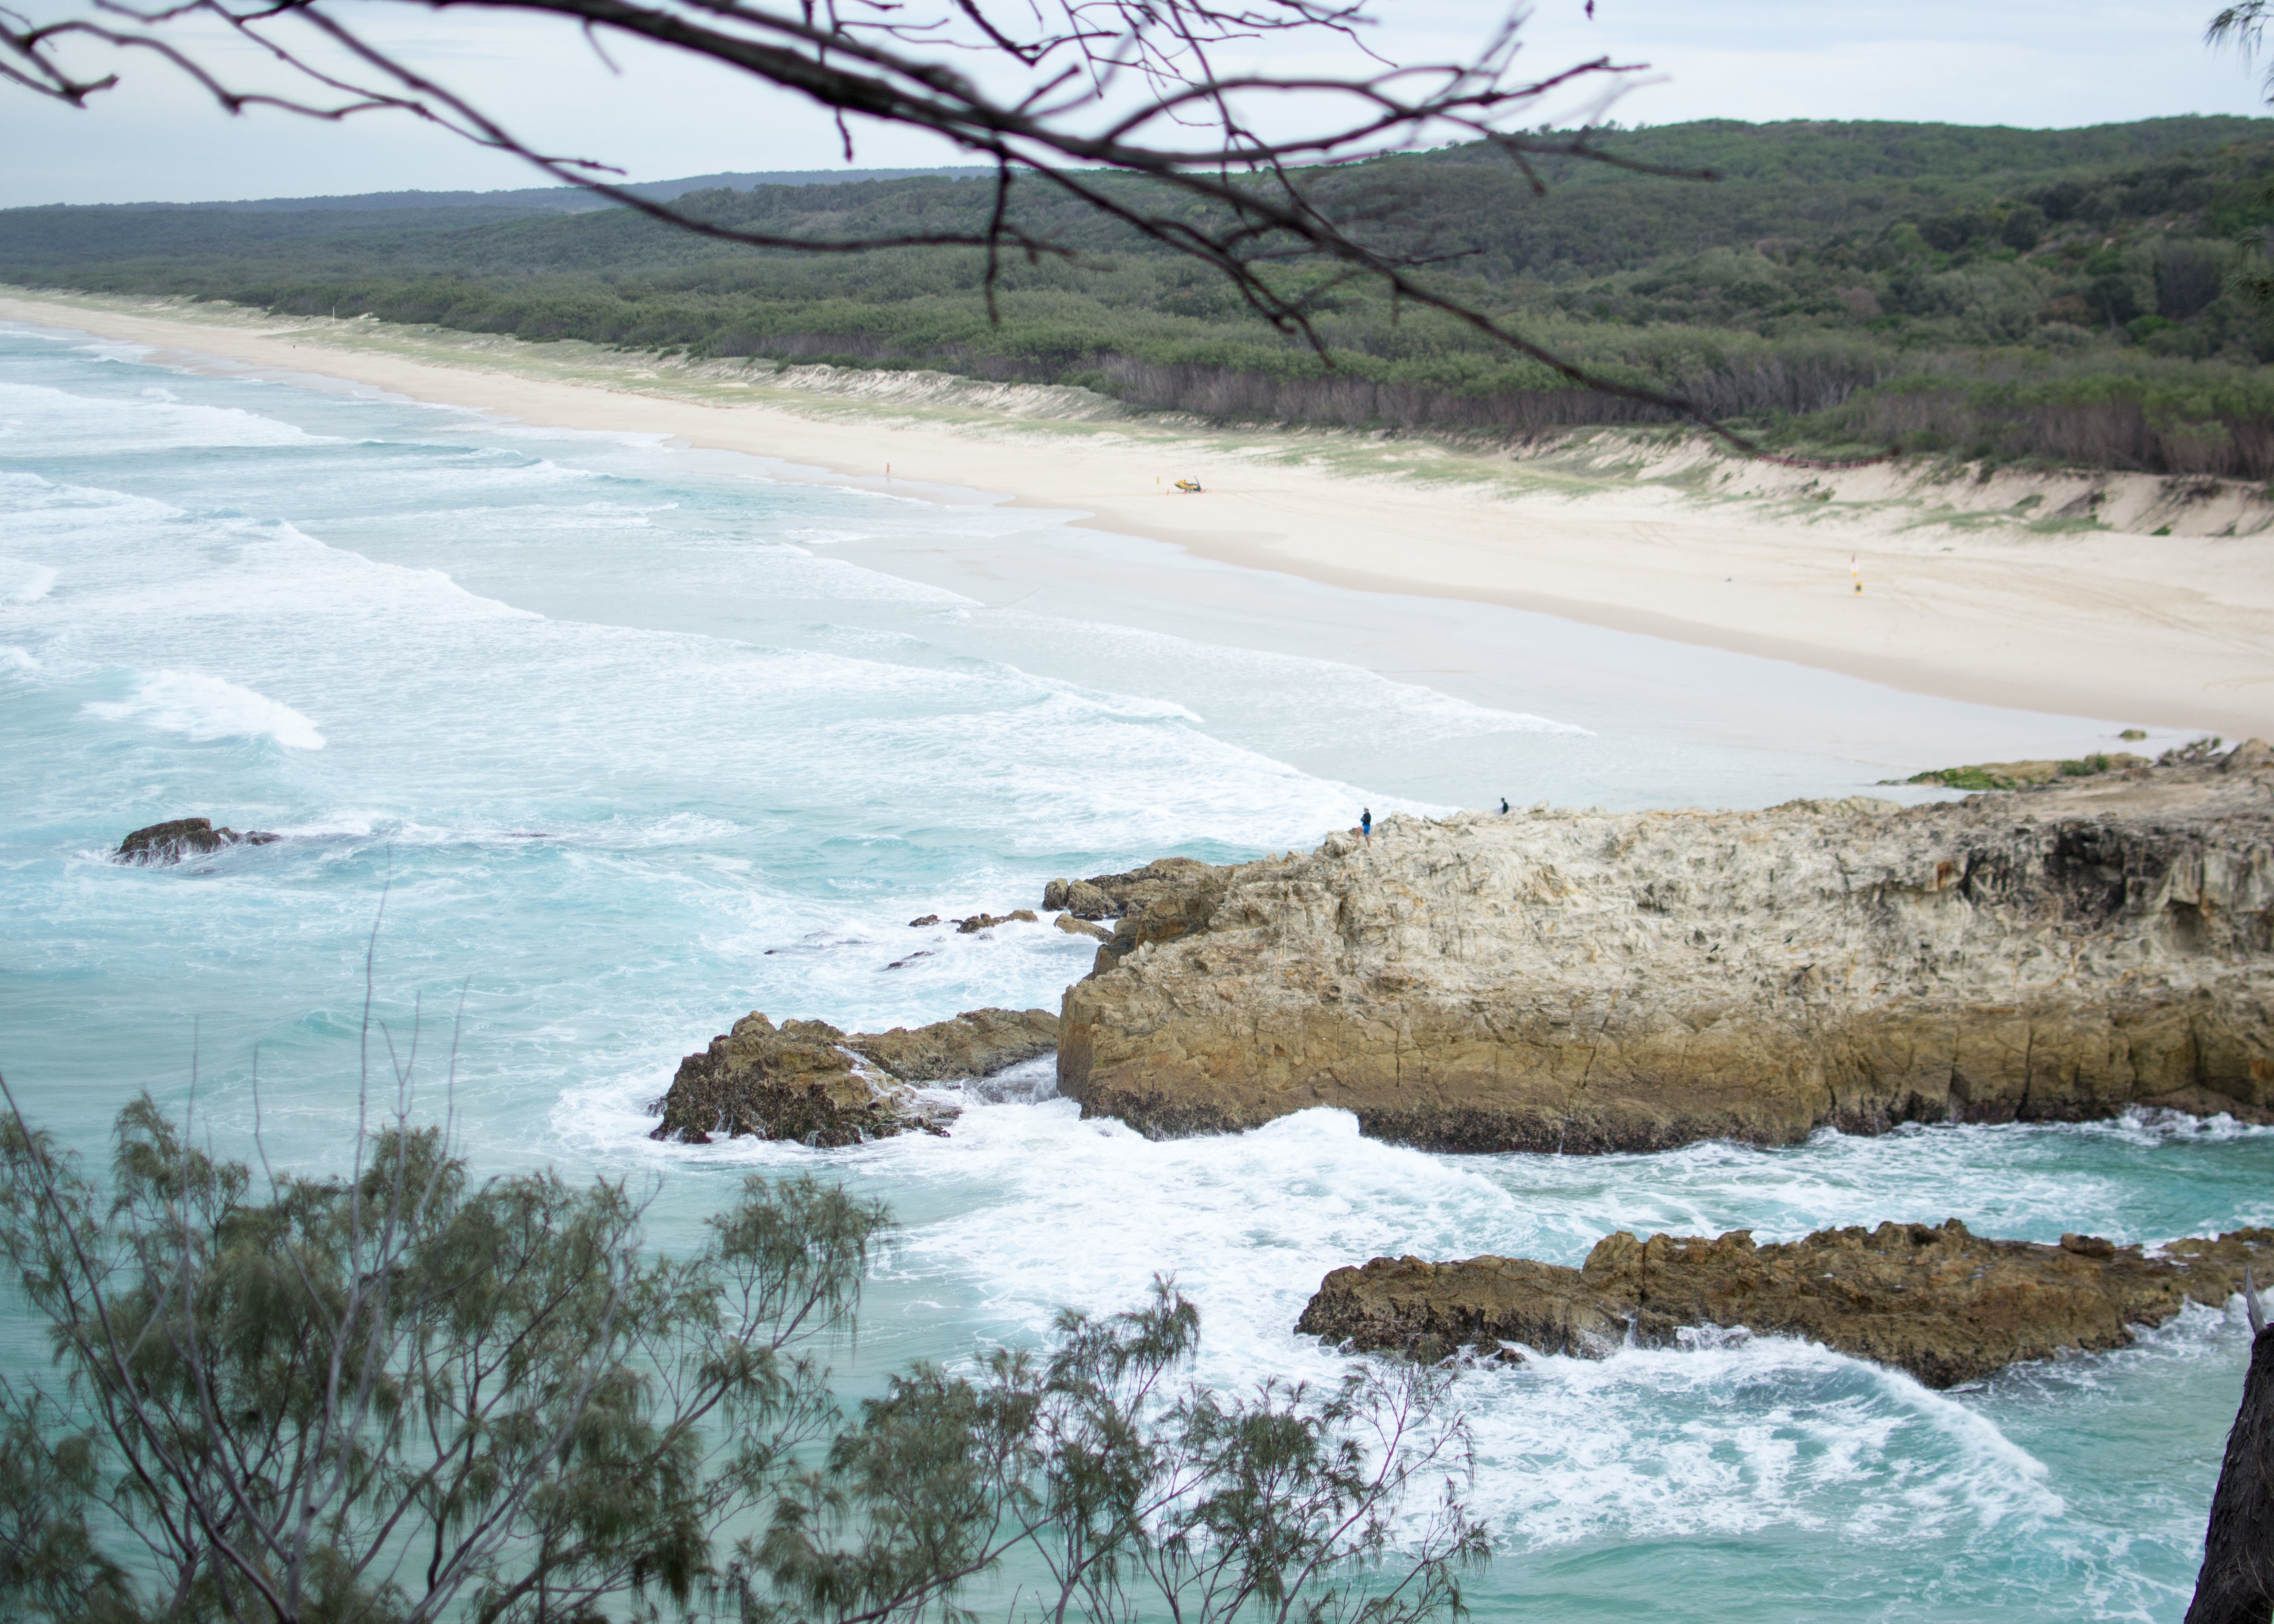
beach, sea, coast, water, ocean, shore, wave, river, cove, lagoon, bay, rapid, reservoir, body of water